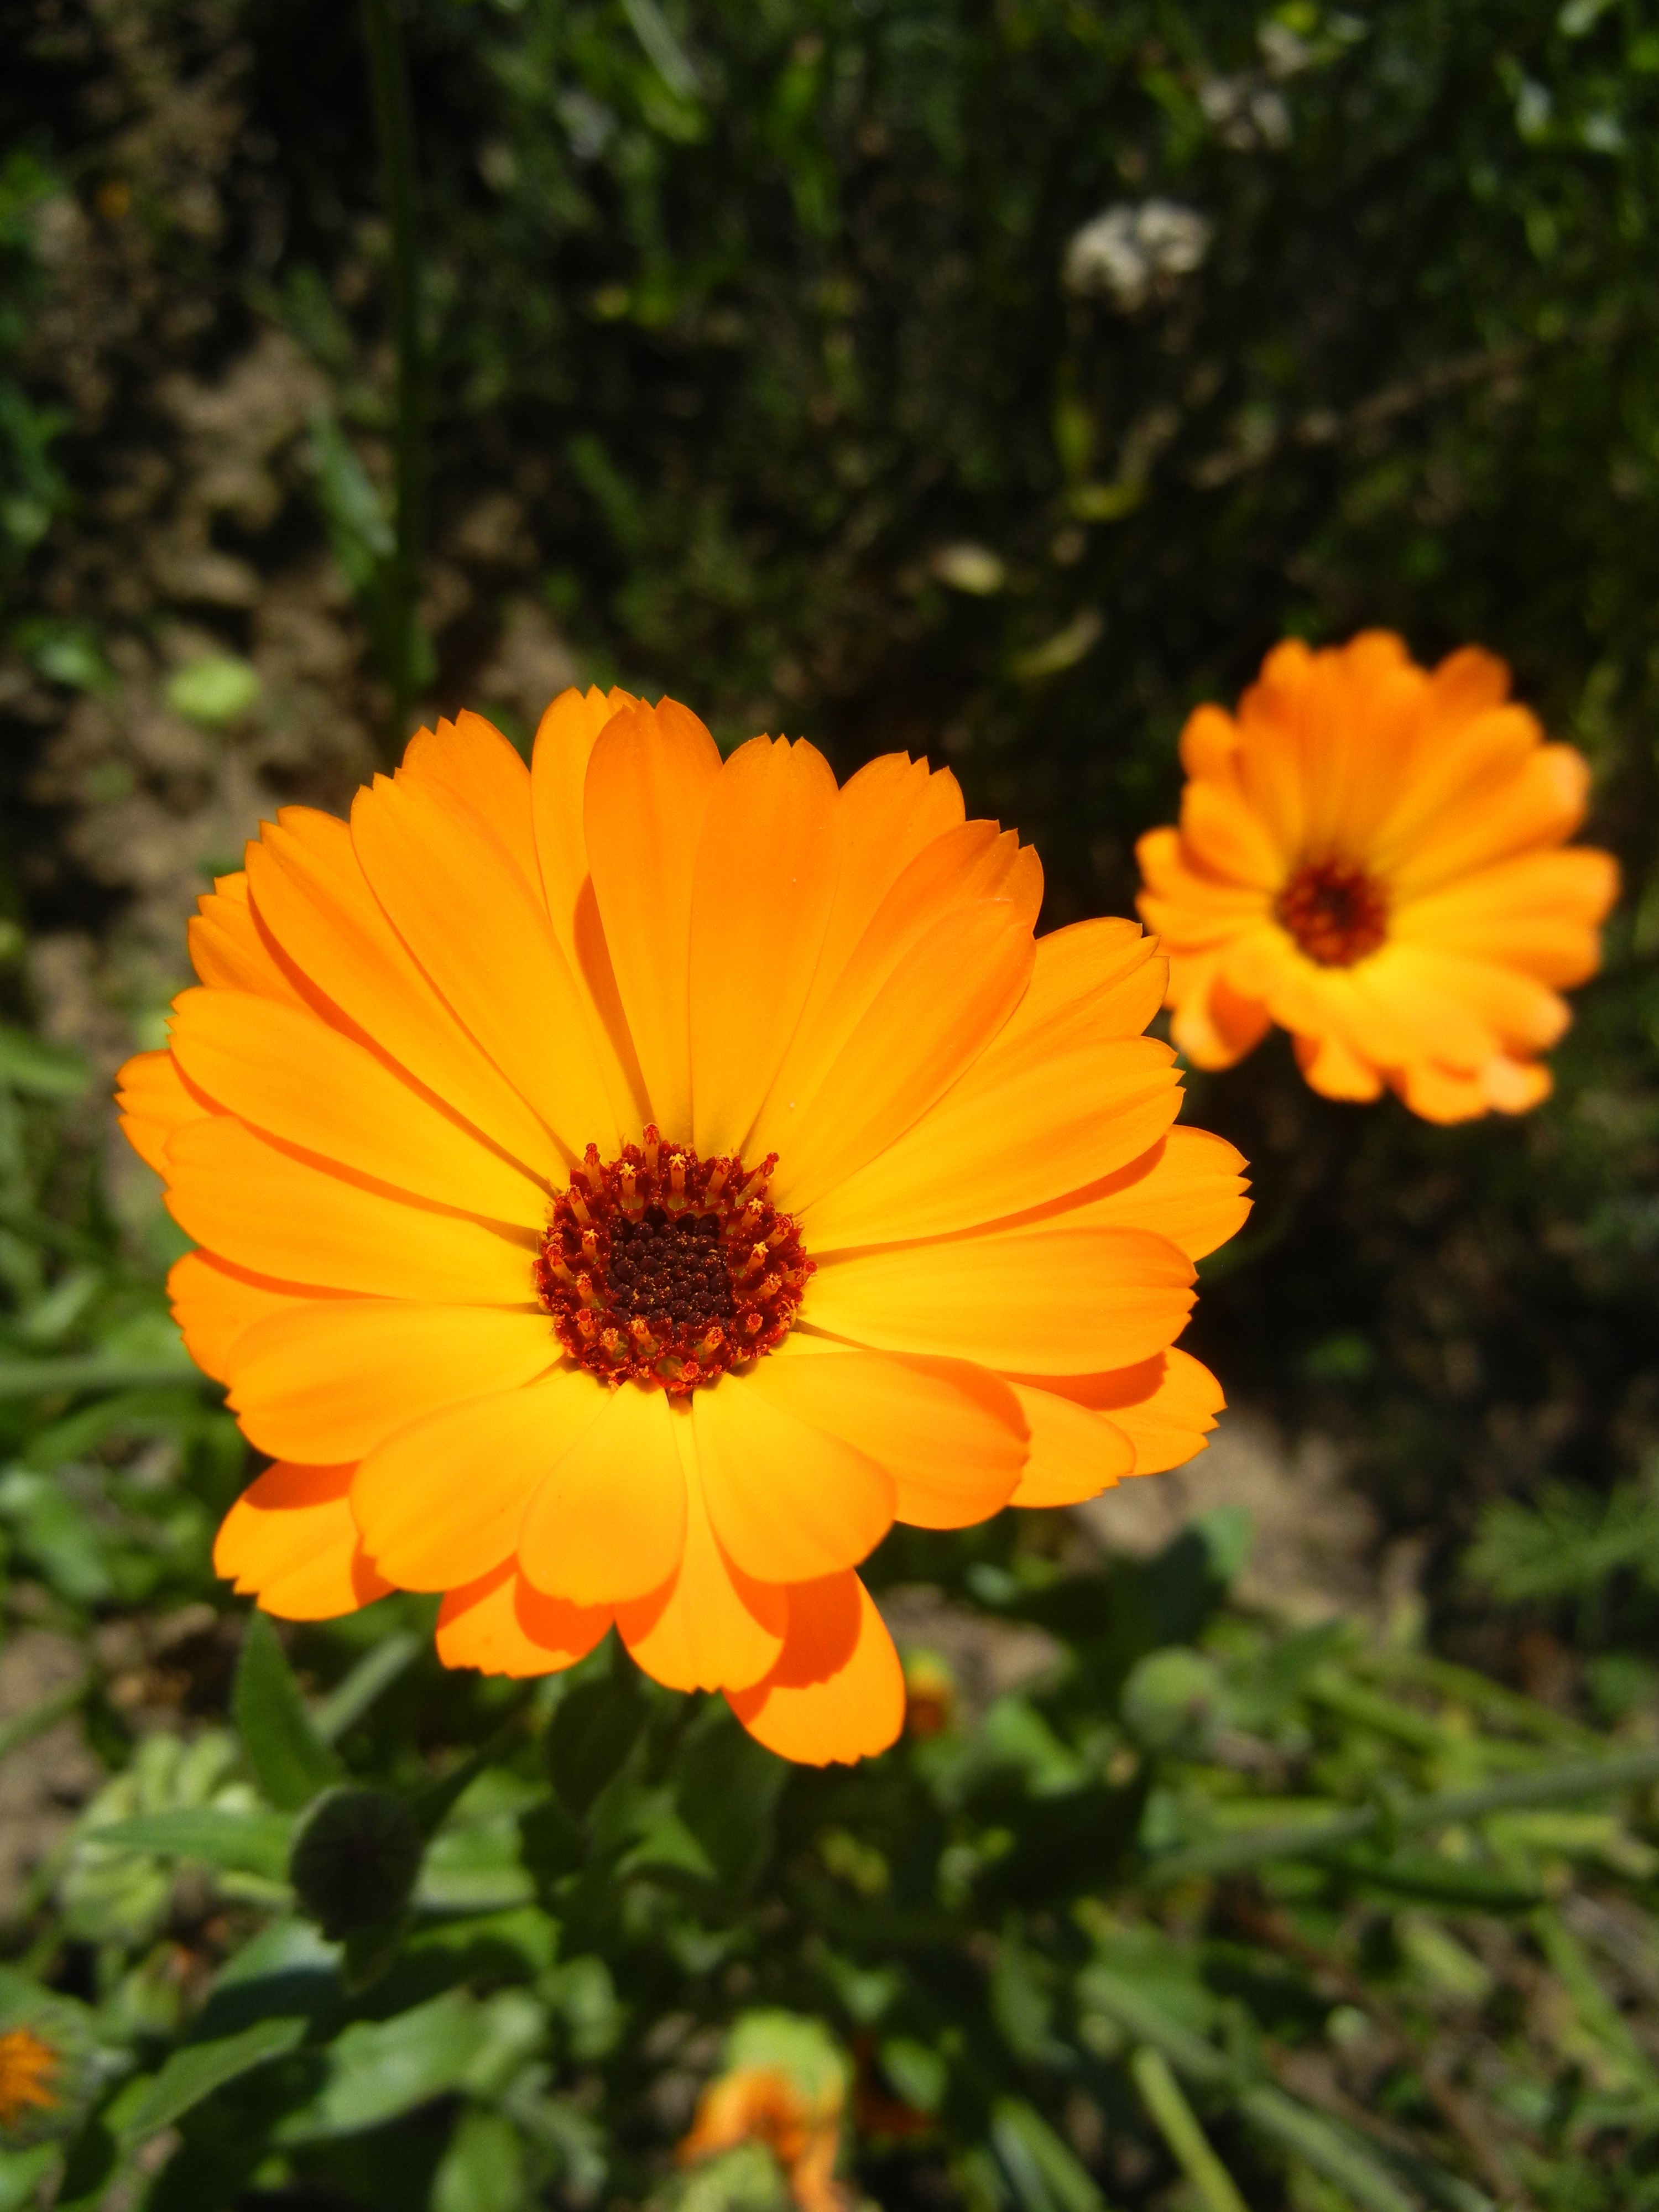
plant, field, meadow, flower, petal, herb, botany, yellow, flora, wildflower, flowers, macro photography, flowering plant, daisy family, calendula, summer flower, sulfur cosmos, annual plant, land plant, garden cosmos